Hillsboro Airport/Fairgrounds station

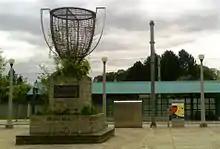
"World's Greatest" in the foreground and the station shelter behind

As with all stations along the Westside MAX line, the Fairgrounds station includes public artwork, with the theme of pride in achievement for this stop. One item is a weather vane featuring five model airplanes designed by Glen Geller and Curt Oliver. These planes have a wingspan of approximately , are based on real historic aircraft, and include a Longster III, a dirigible named "Gelatine", the George Yates "Geodetic", a Curtiss Pusher, and Van's Aircraft RV-3. An additional piece of art at the station is a large metal sculpture of a trophy designed by Bill Will. Entitled "World's Greatest", the wire cup is a topiary covered in ivy sitting atop a cement block base. Additionally, historic photographs featuring the county fair are etched into the glass of the windscreen, while tree rooms create shade.